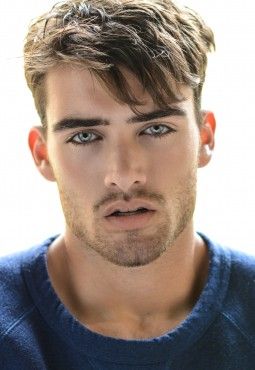
Portrait style: Real Portrait